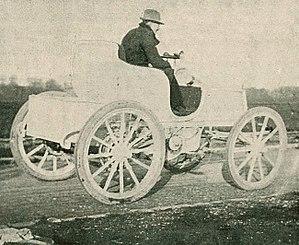
Le comte Gaston de Chasseloup-Laubat le 17 janvier 1899 à Achères sur sa première Jeantaud Duc électrique (RM, La Vie au Grand Air, 18 mars 1899) - La Vie au Grand Air, 18 mars 1899.
Gaston de Chasseloup-Laubat, né en 1867 à Paris et mort le 20 novembre 1903 au Cannet près de Cannes à 37 ans de longue maladie, est un pilote français de voiture de course.